Israel Defense Forces ranks

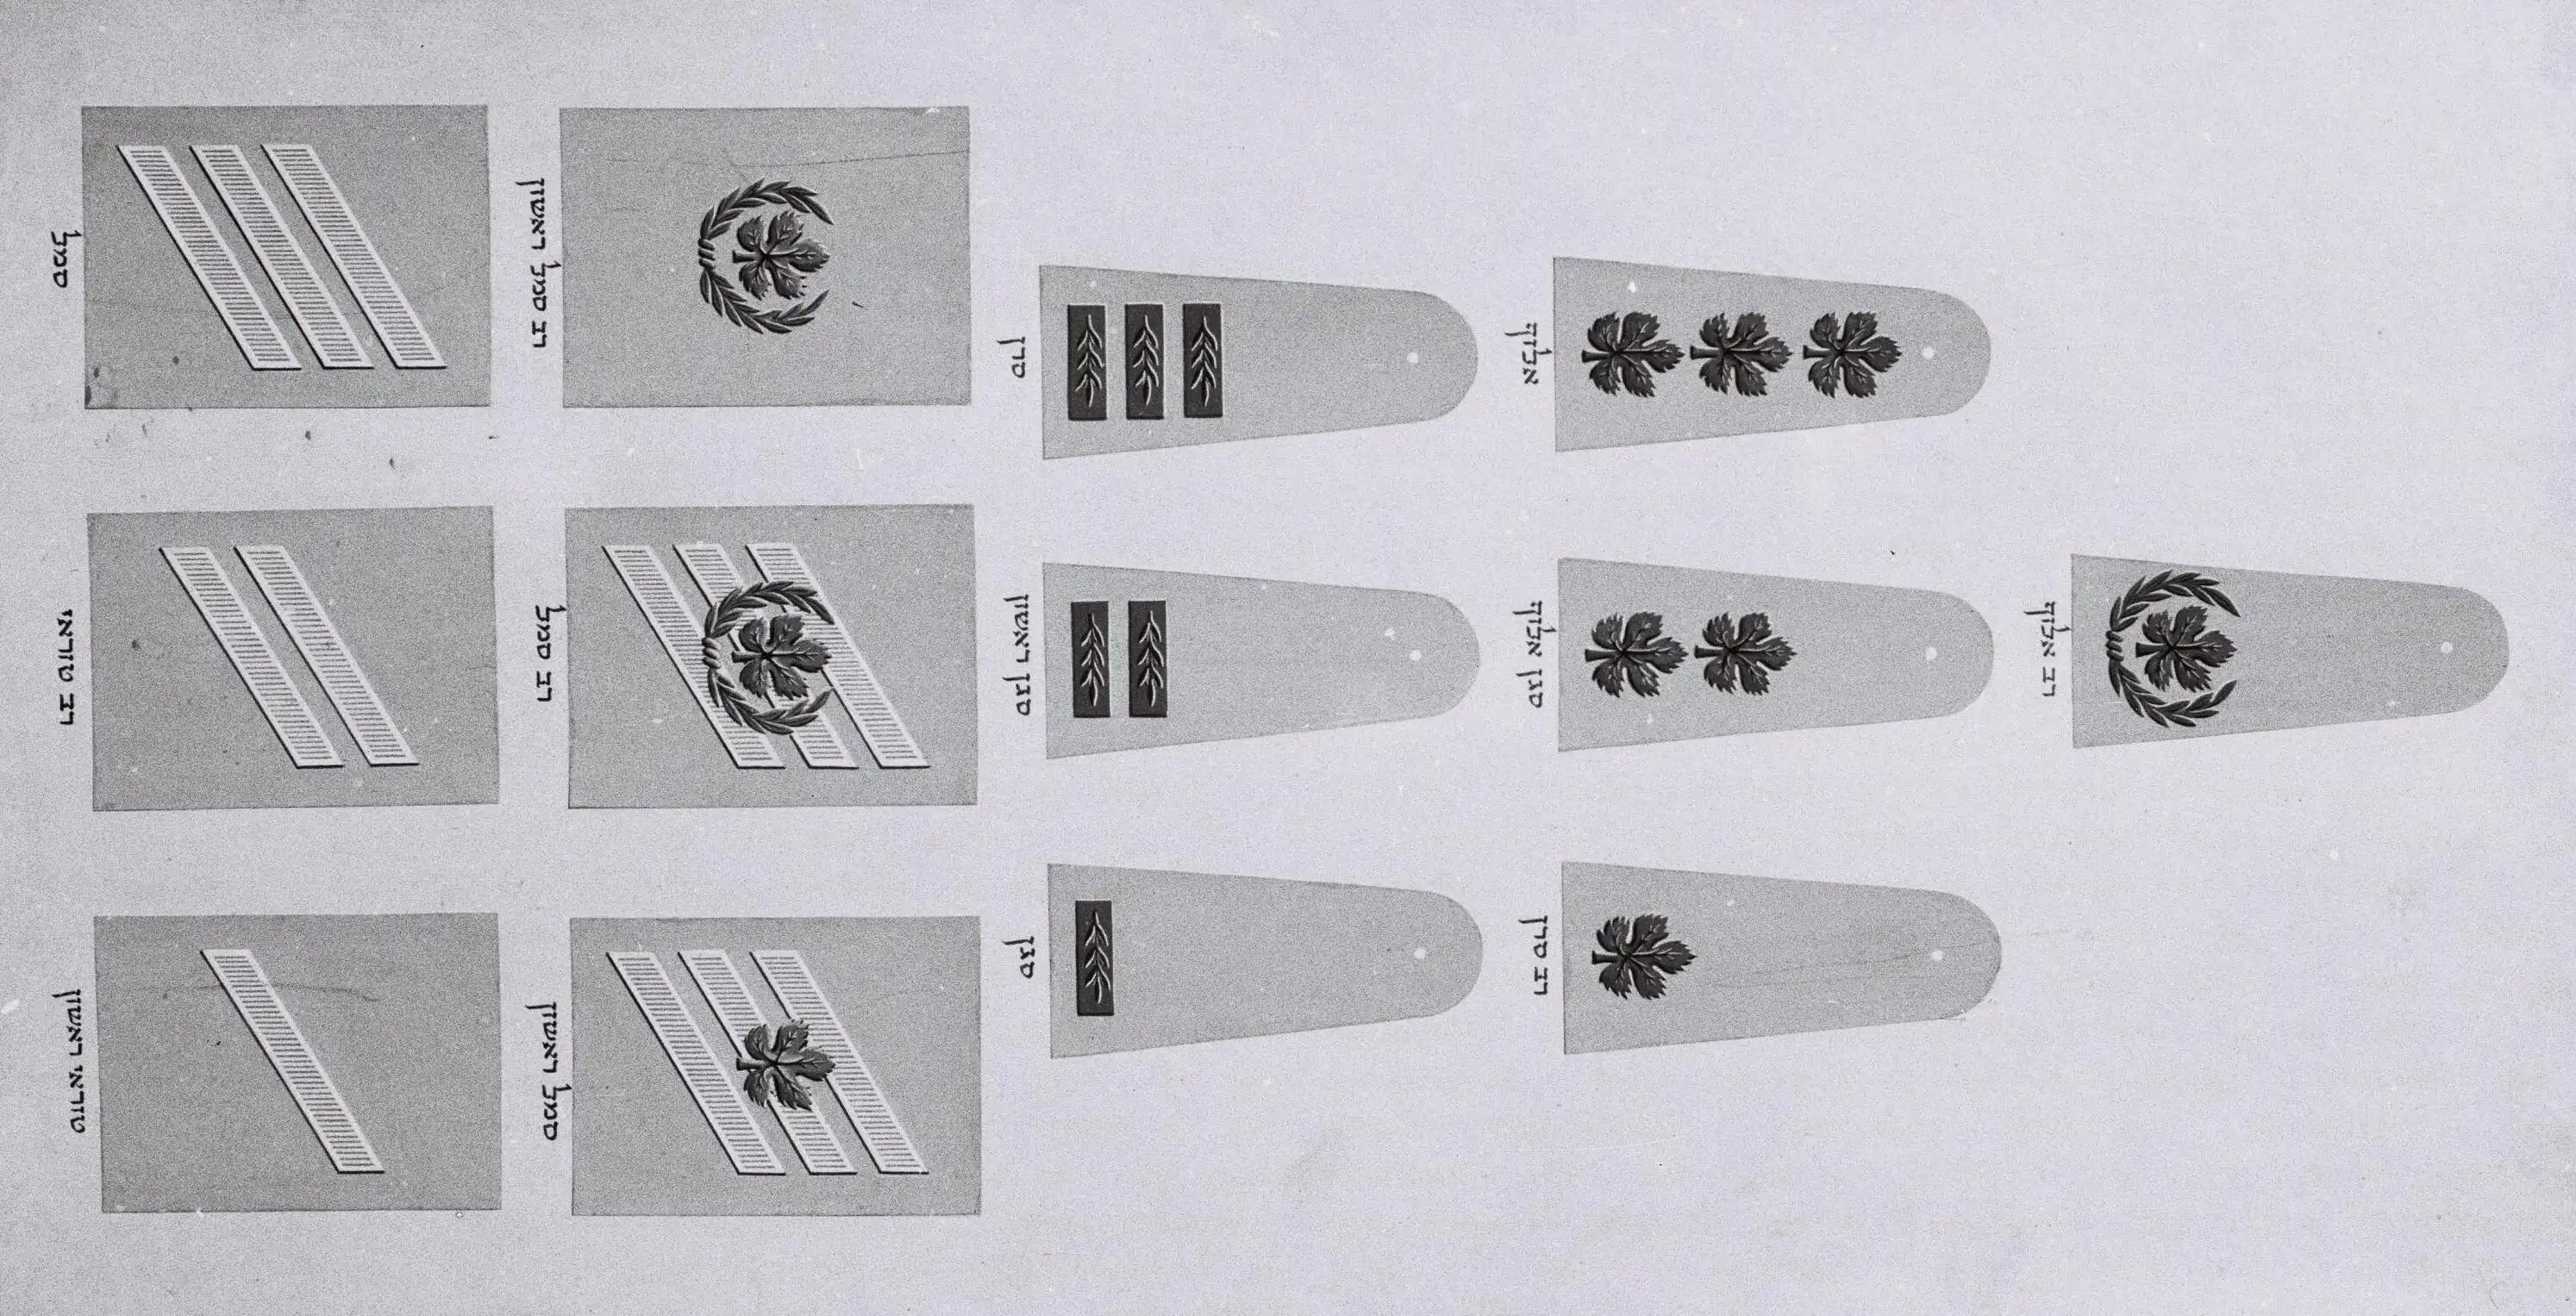
IDF Ranks in 1949

IDF Ranks and their insignia were initially influenced by the British / Commonwealth model. This was due to the average Israeli servicemen's experience in the Commonwealth forces during World War Two. This was later reformed when the IDF started to adopt a rank system similar to the United States armed forces in 1973 and the 1990s.